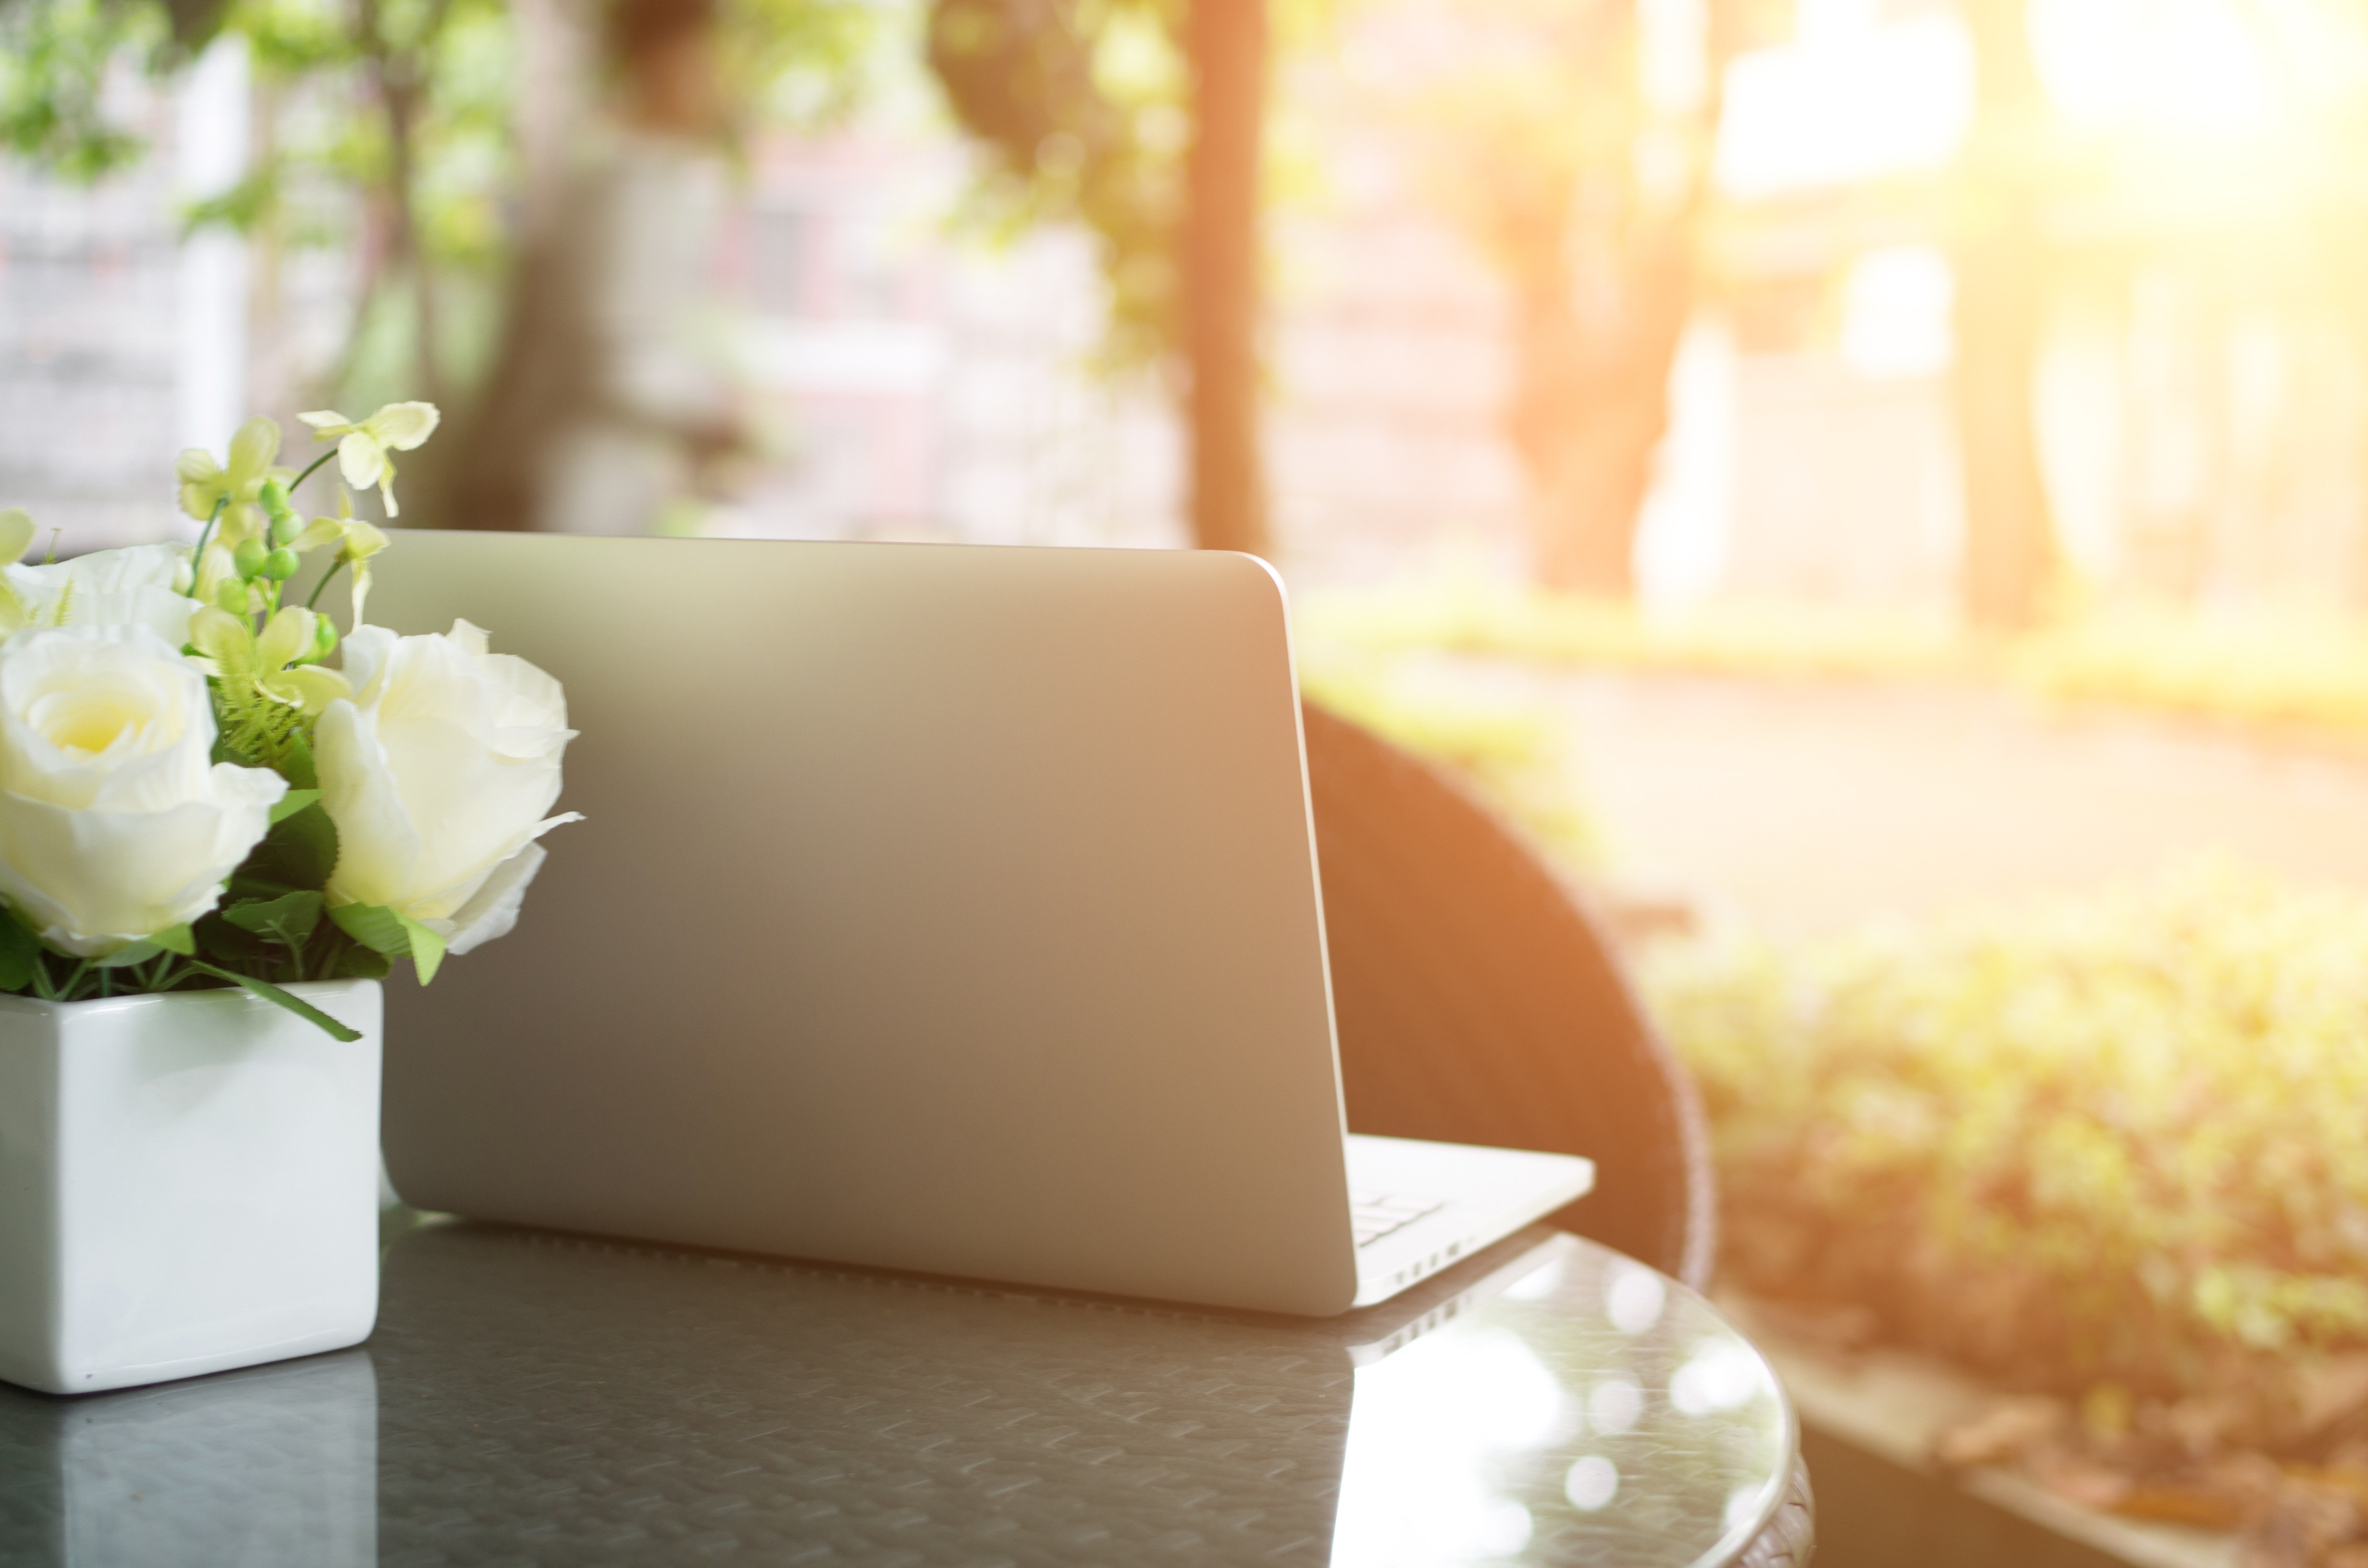
computer, morning, flower, yellow, leisure, wedding, bride, ceremony, photograph